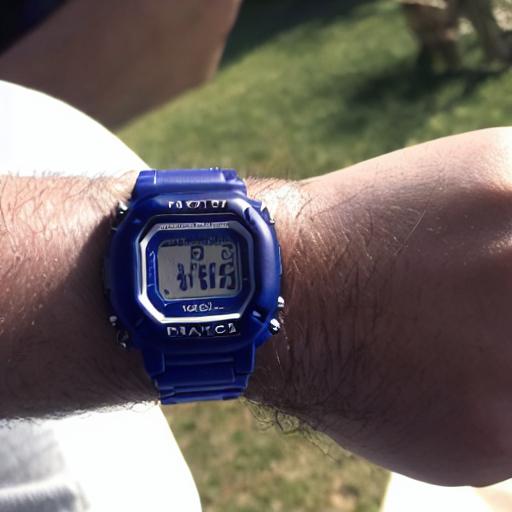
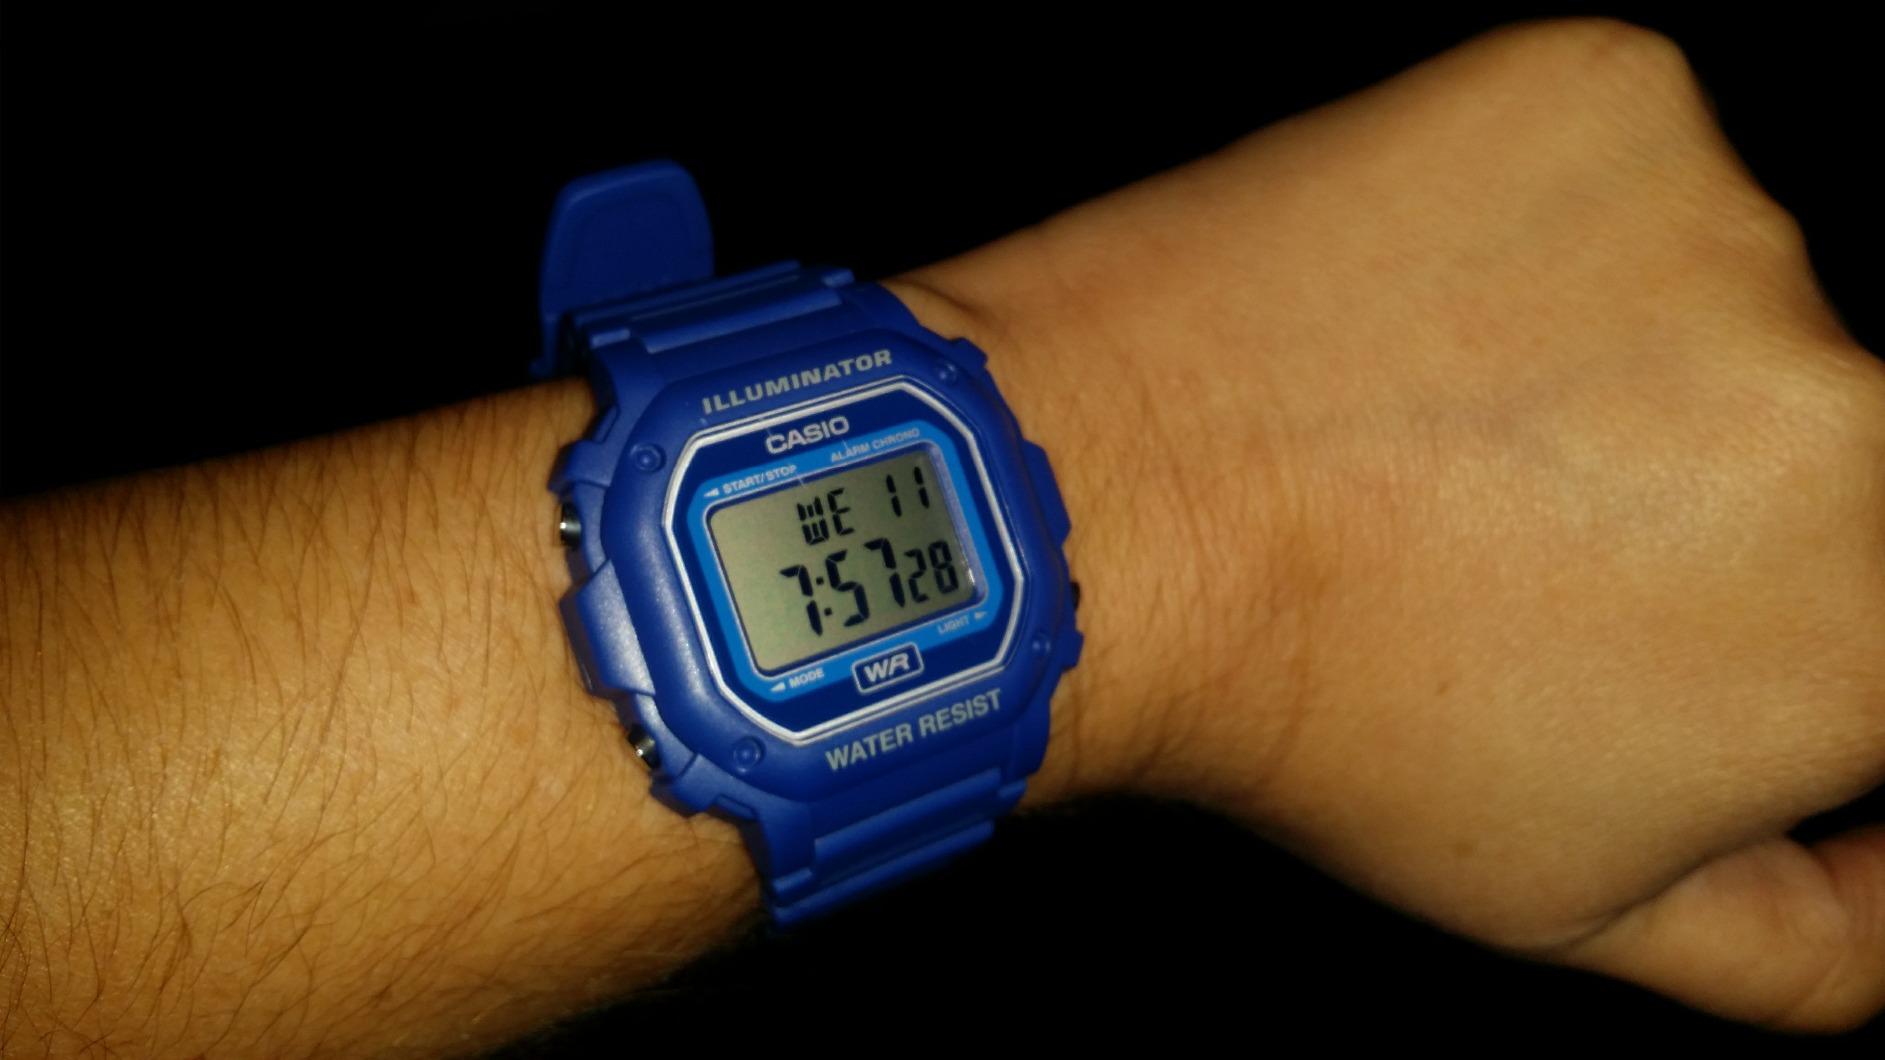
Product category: accessories_watch
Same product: no